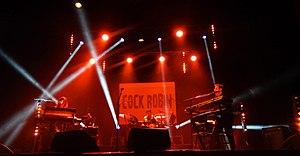
Cock Robin en concert à Pléneuf Val André en mars 2016
Cock Robin est un groupe de new wave et pop américain, fondé en 1982 à San Francisco. Il compte comme membres principaux Peter Kingsbery et Anna LaCazio. Il a été actif jusqu'en 1990, date à laquelle les membres se sont séparés. Le groupe a été reformé en 2006 lors de la sortie de son quatrième album.